Reinhold Batschi

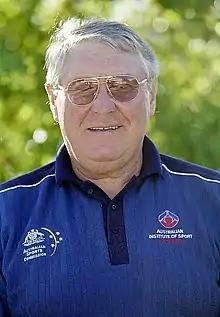
Batschi in 2003

Reinhold Batschi OAM (born 20 August 1942 in Sânpetru, Brașov County, Romania) is a former Romanian rower and leading Australian rowing coach. He was the inaugural Head Coach of the Australian Institute of Sport's rowing program and Head Coach of the Australian Olympic rowing teams from 1980 to 2000.